Natascha Engel

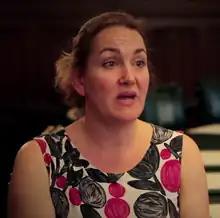
Engel in 2012

Natascha Engel (born 9 April 1967) is a British former politician. She served as Labour Party Member of Parliament (MP) for North East Derbyshire from 2005 until her defeat at the 2017 general election.